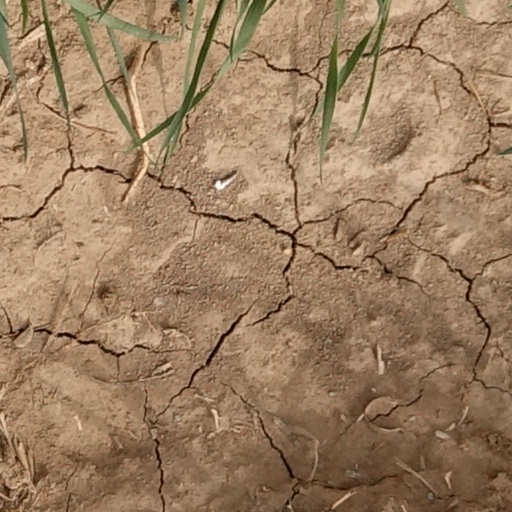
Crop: wheat